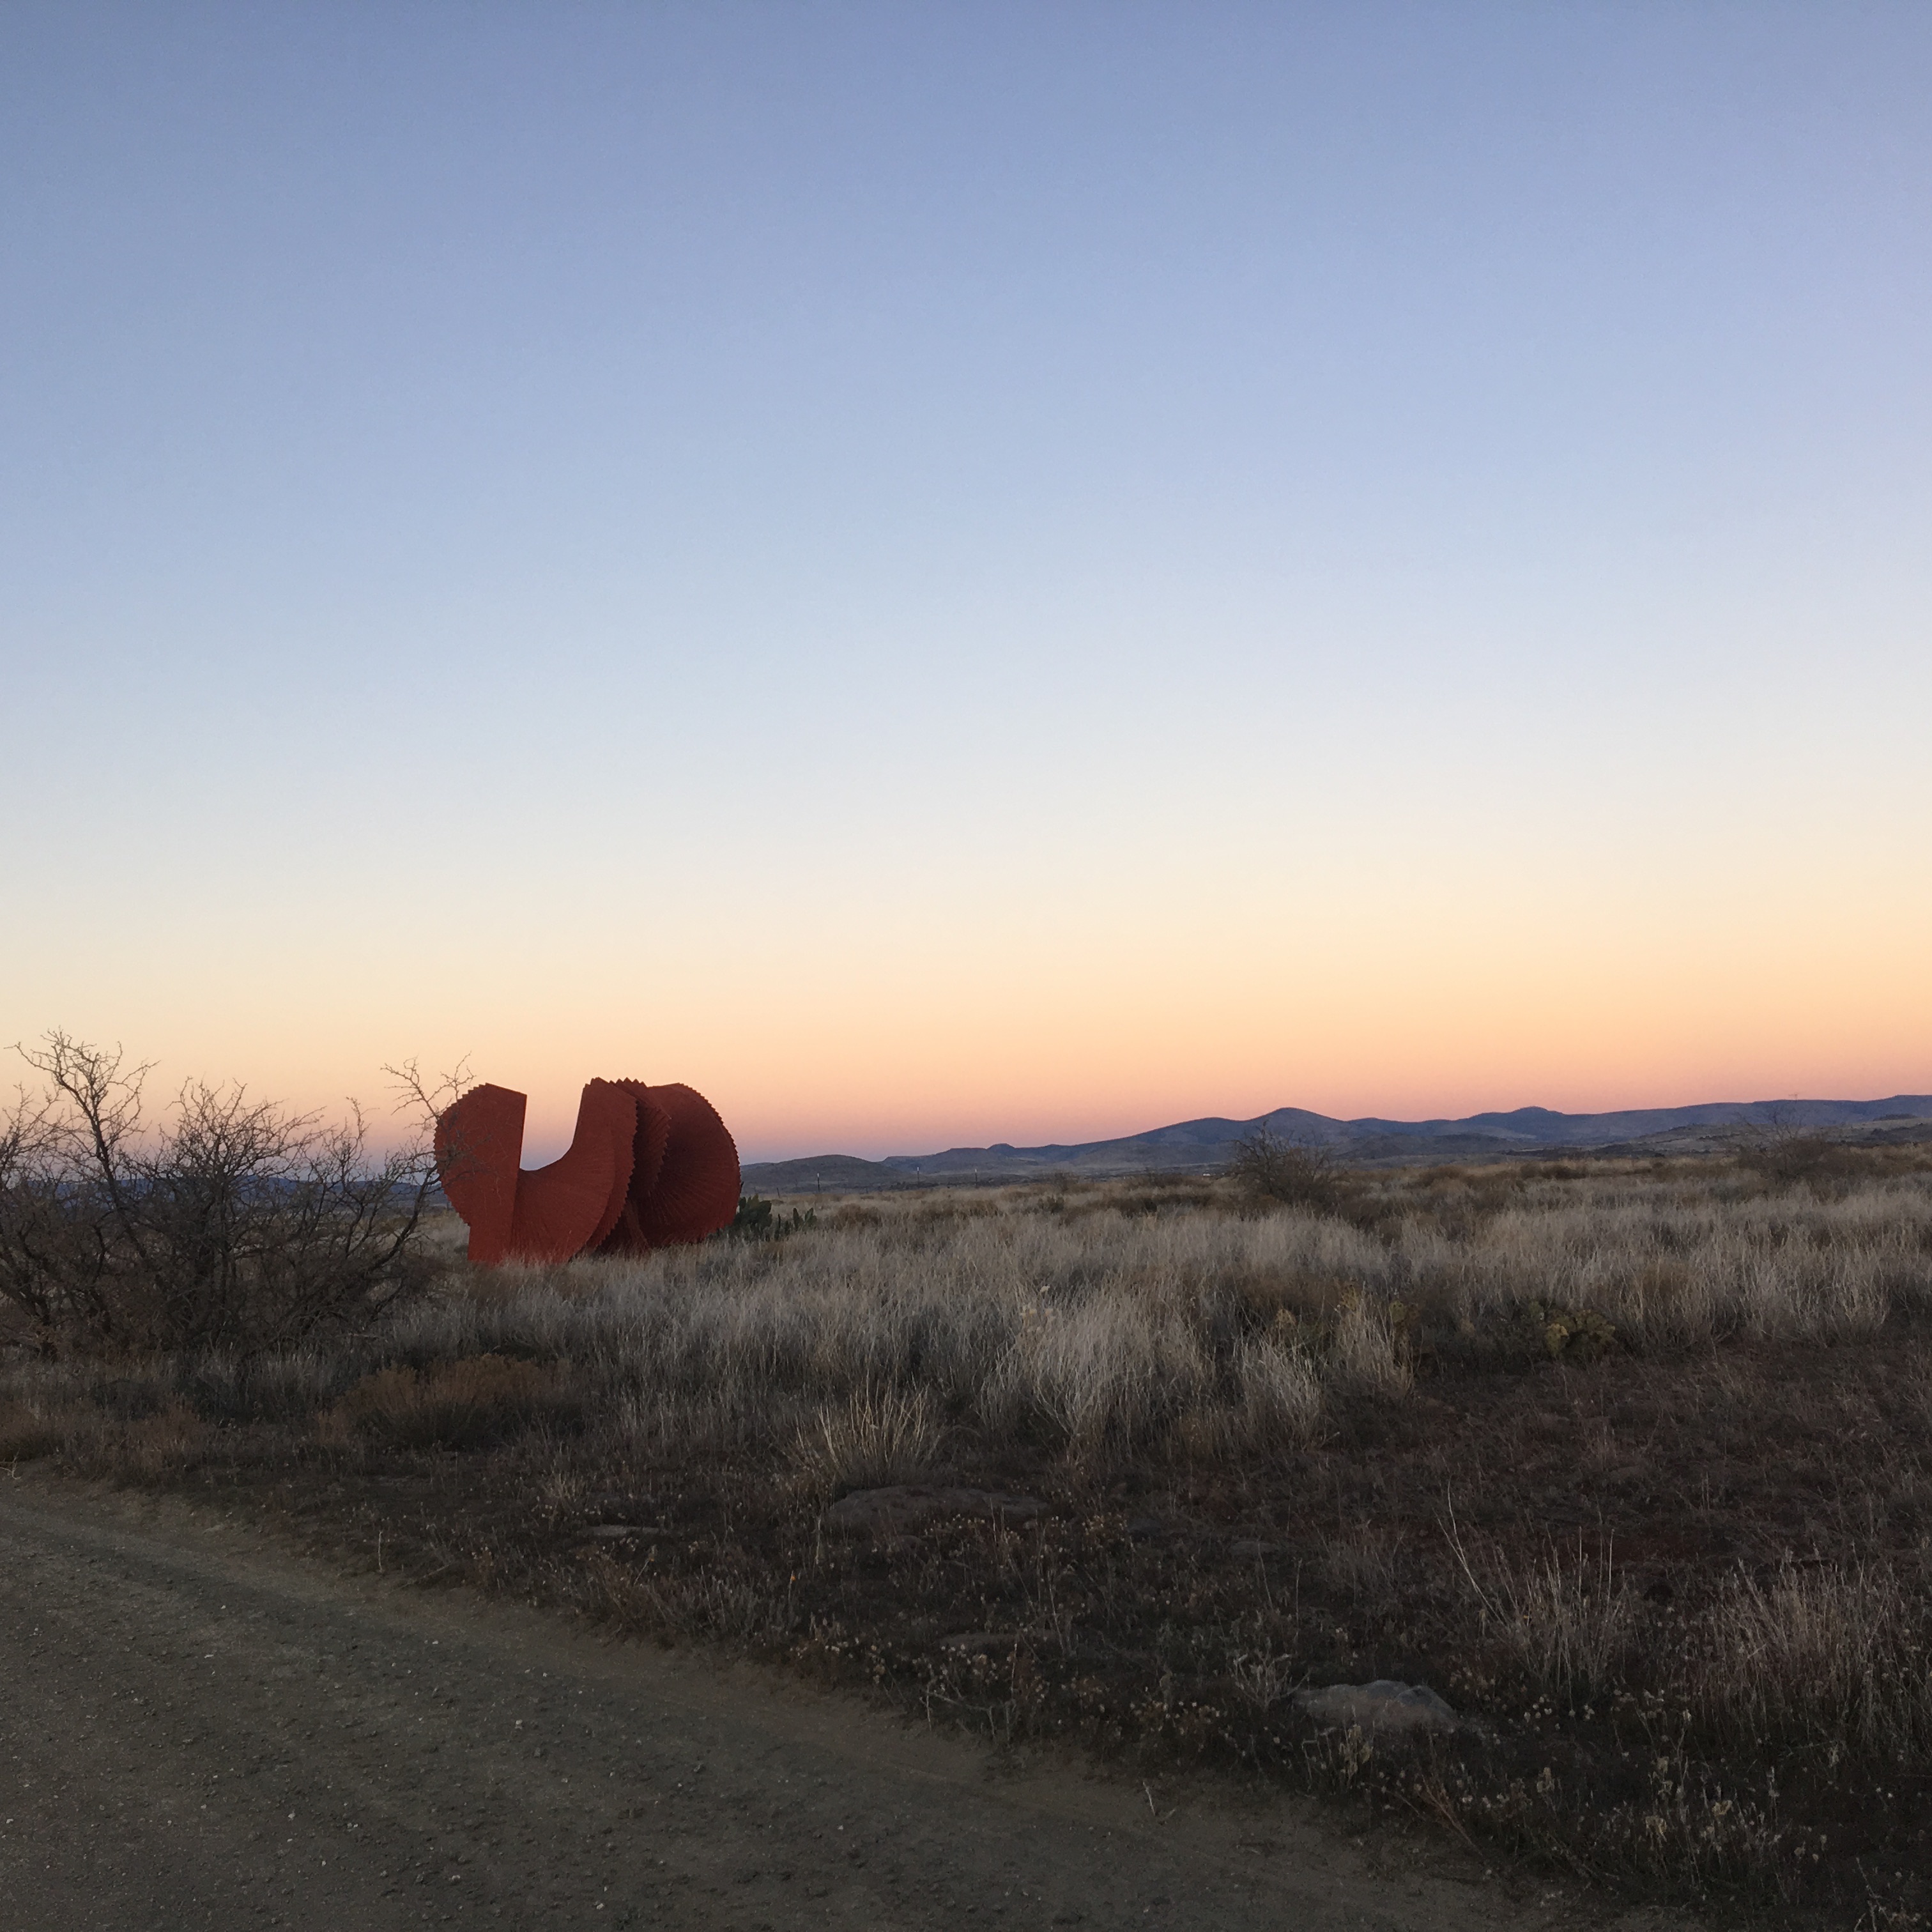
landscape, horizon, wilderness, mountain, cloud, sunrise, sunset, field, prairie, sunlight, morning, hill, desert, dawn, dusk, evening, plain, grassland, plateau, ecosystem, steppe, rural area, natural environment, atmospheric phenomenon, aeolian landform